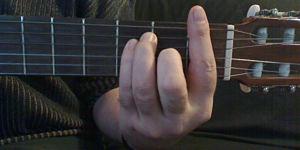
Corde de guitare en Fa majeur (corde Barre) Italiano: Accordo di chitarra in Fa maggiore (accordo Barre)